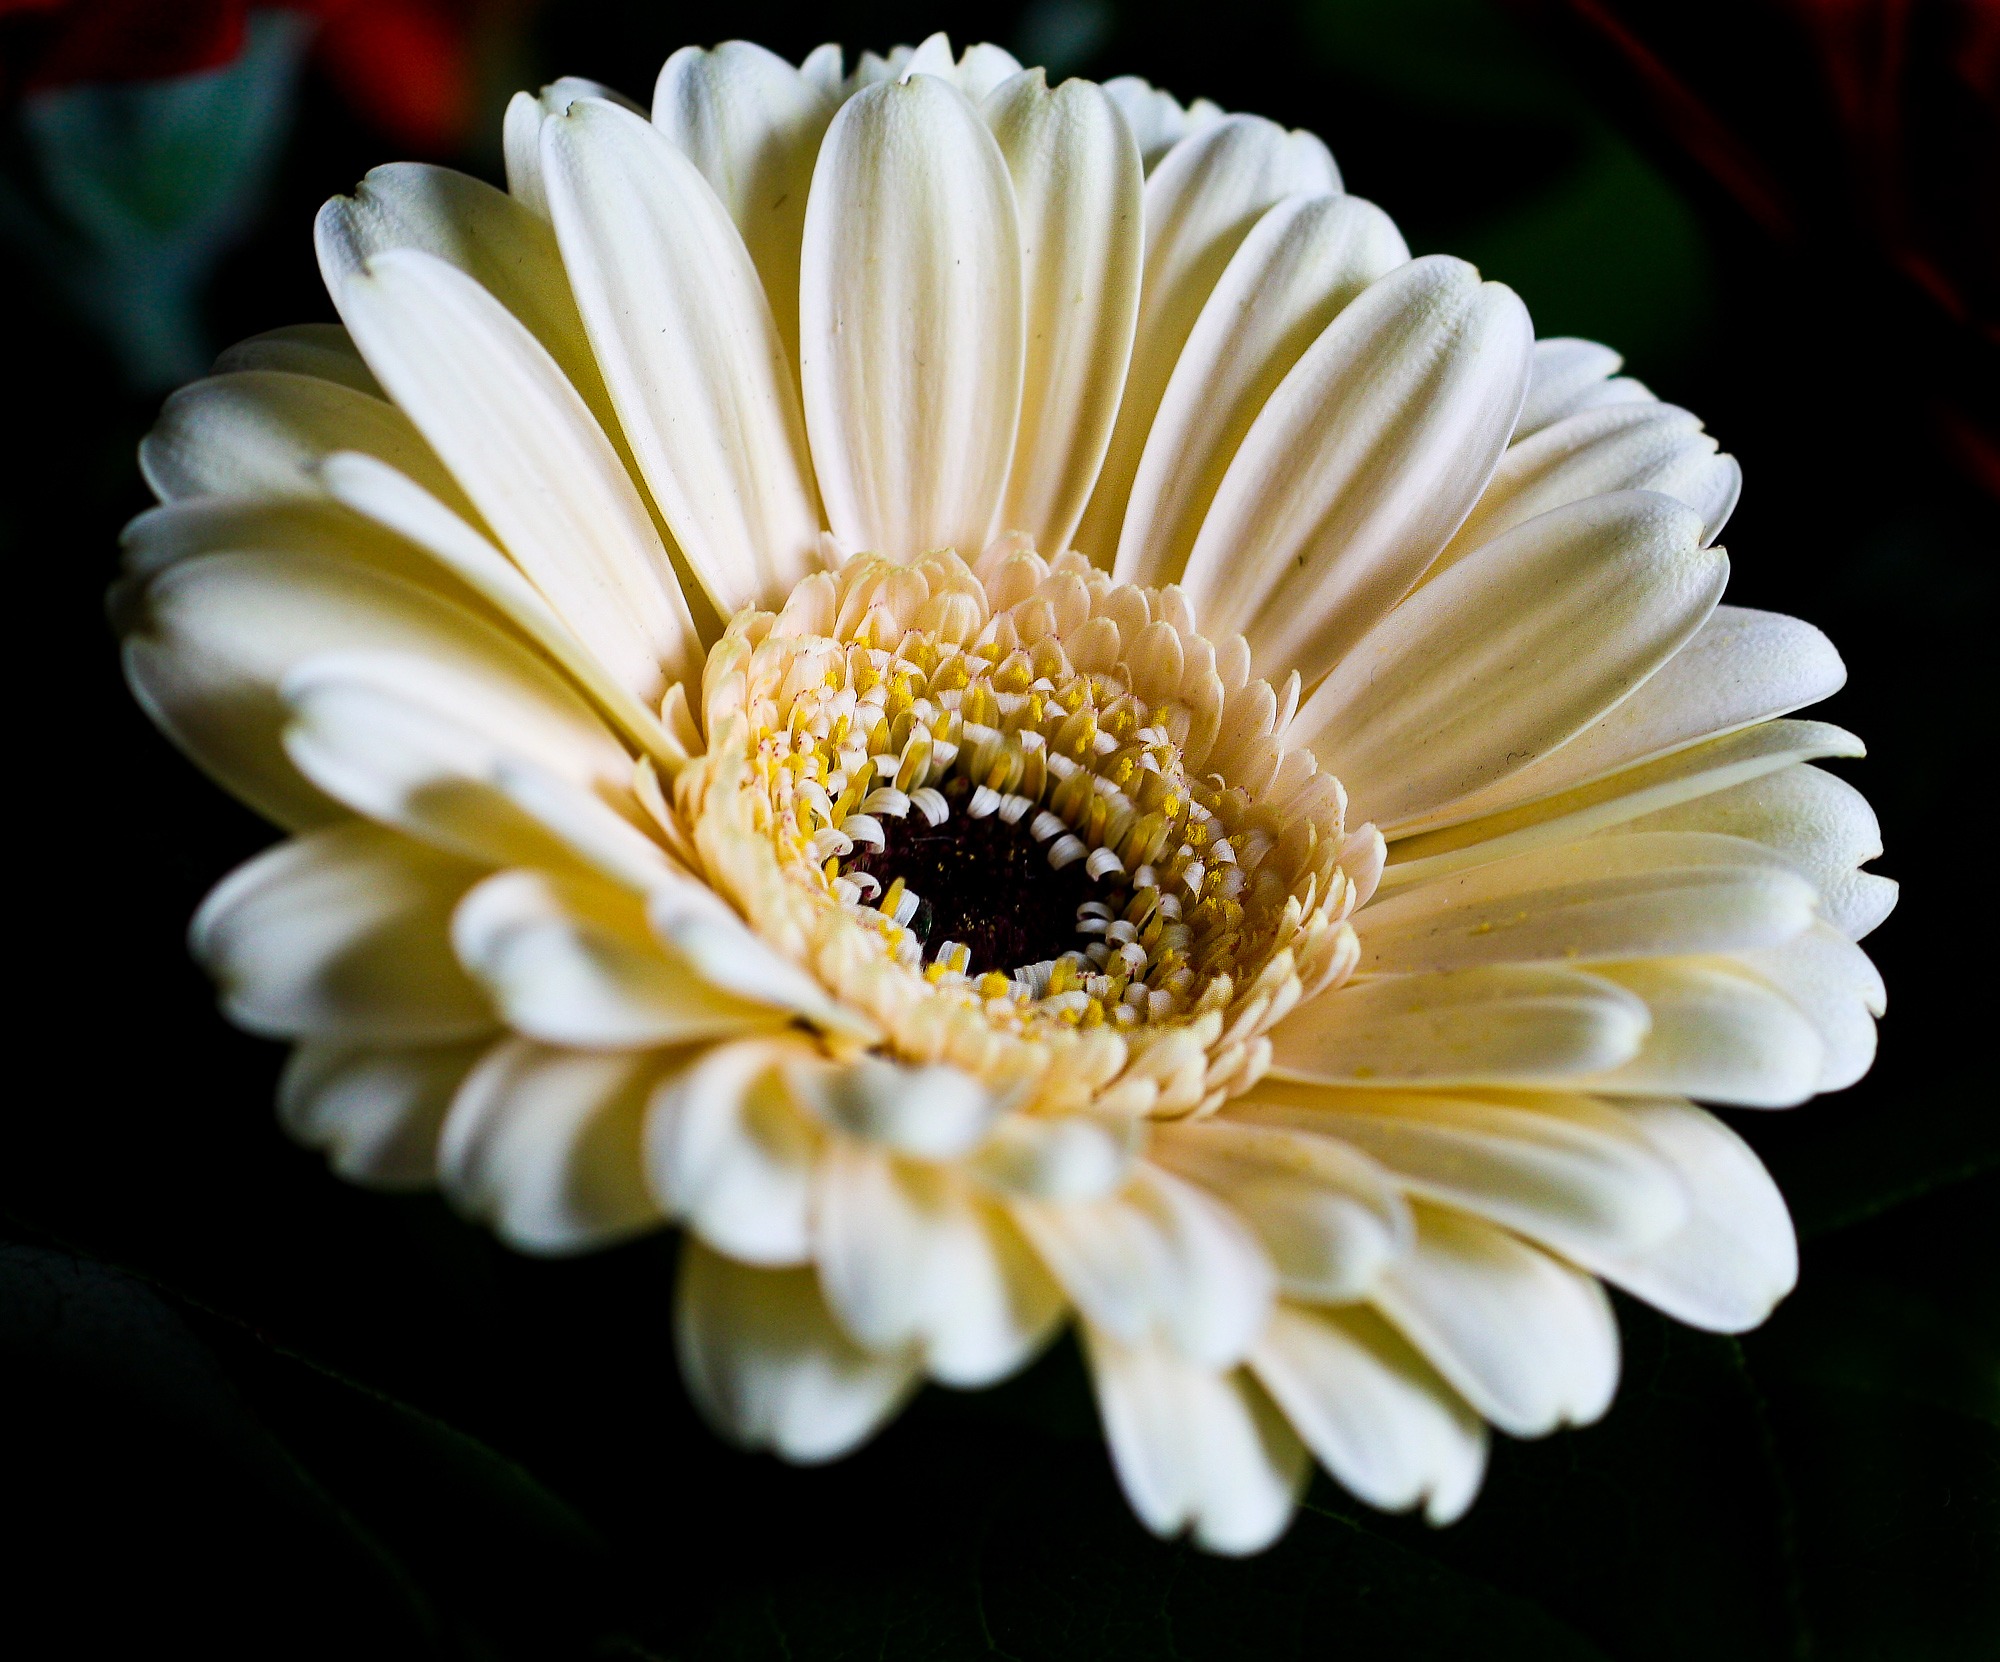
nature, blossom, plant, photography, flower, petal, bloom, daisy, macro, botany, yellow, flora, flowers, close up, gerbera, floristry, macro photography, flowering plant, daisy family, oxeye daisy, plant stem, land plant, chrysanths